Alfred Chester Beatty

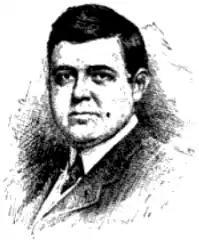
Portrait of Beatty, 1910

Sir Alfred Chester Beatty, (7 February 1875 – 19 January 1968) was an American mining magnate and philanthropist. A successful businessman, he was given the epithet the "King of Copper", in reference to his fortune. He became a naturalised British subject in 1933, was knighted in 1954, and was made an honorary citizen of Ireland in 1957.